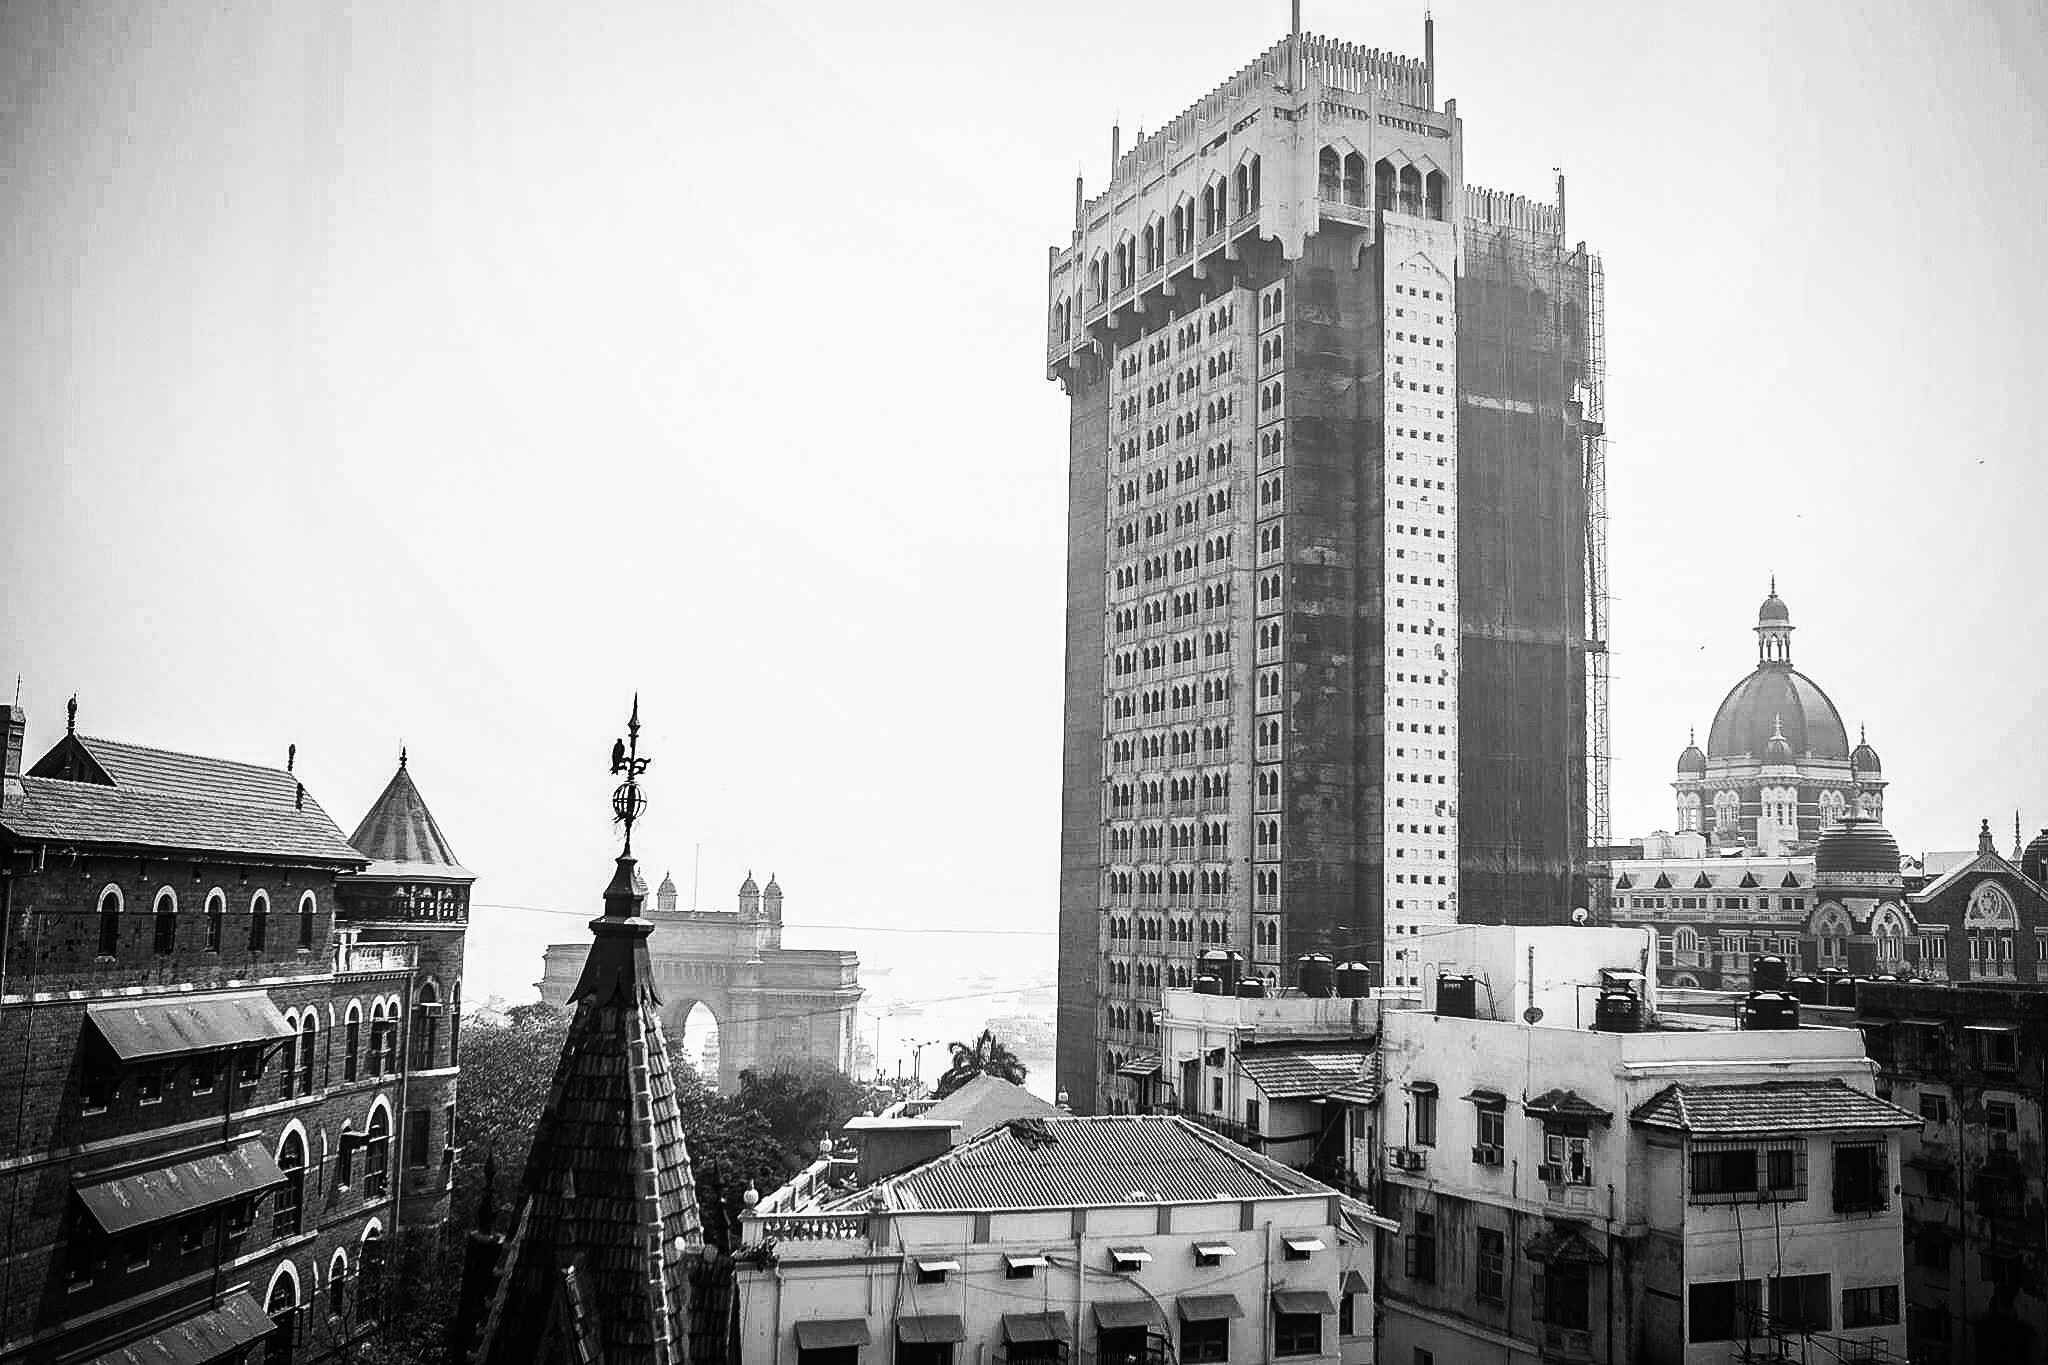
black and white, architecture, road, skyline, street, city, skyscraper, cityscape, downtown, tower, landmark, monochrome, tower block, metropolis, urban area, monochrome photography, human settlement, metropolitan area